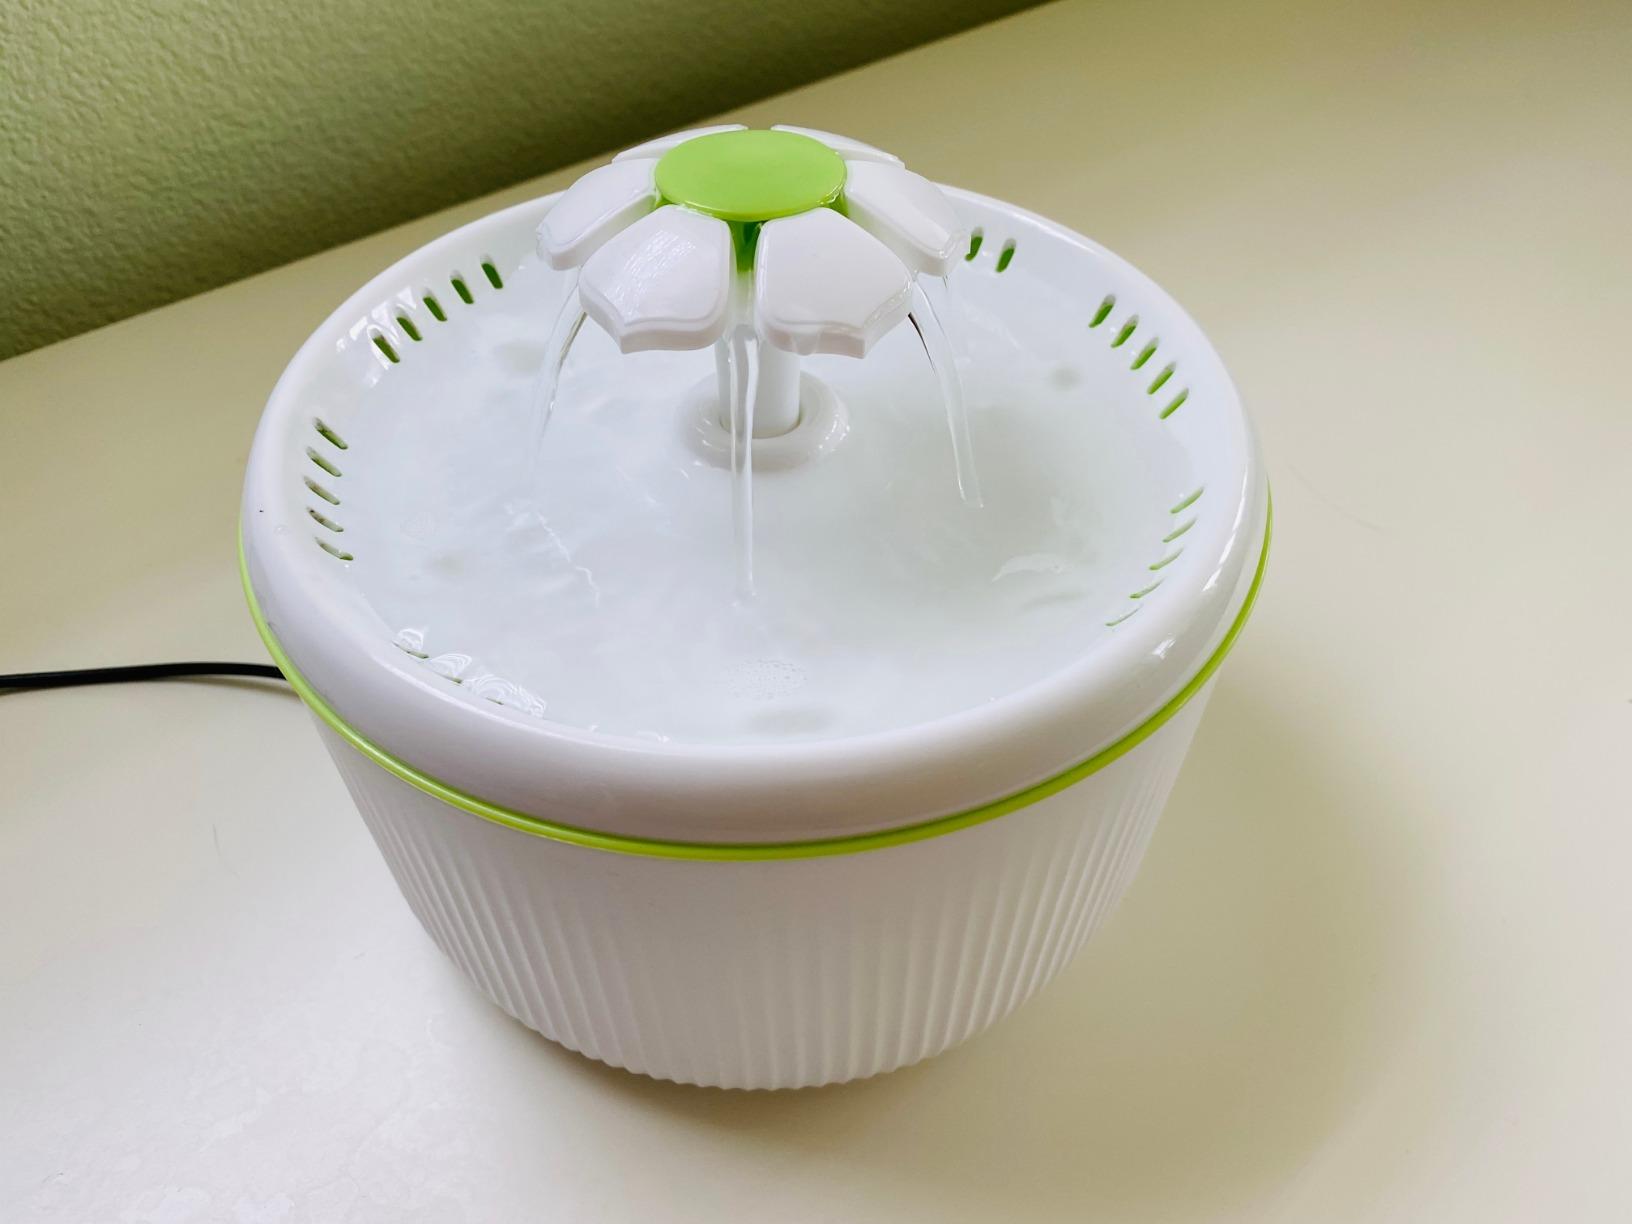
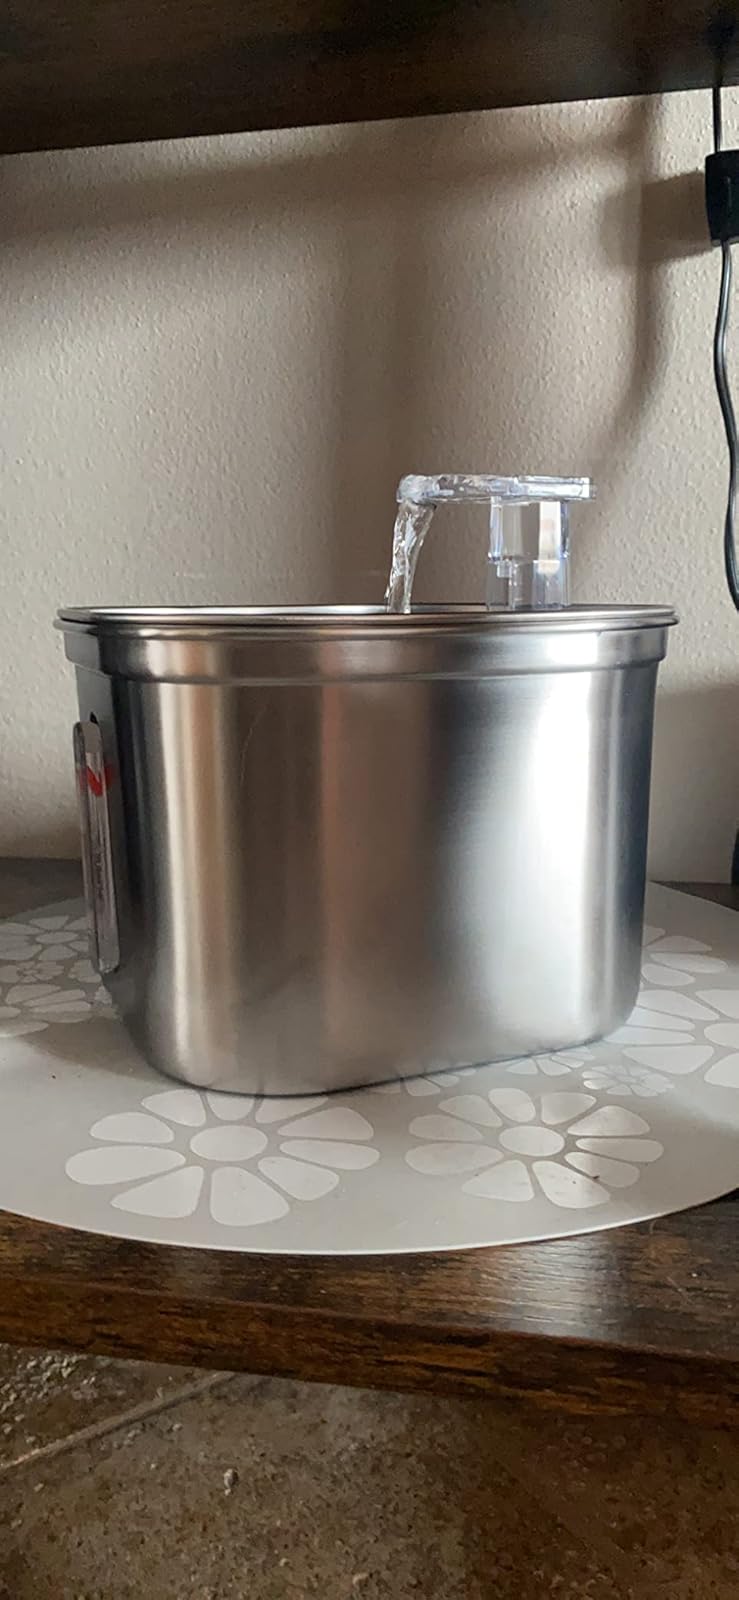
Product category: items_bowl
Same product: no